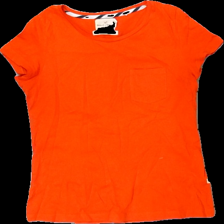
View: front
Type: T-shirt
Category: Ladies
Brand: Holly And Whyte (Lindex)
Colors: Red
Material: 100% cotton
Cut: Regular
Size: S
Season: All
Stains: Minor
Damage location: bottom left
Damage 2: fläck
Damage 2 location: bottom right
Damage 3 location: top center
Price range: <50
Recommended usage: Export
Description: röd t-shirt med fläck fram